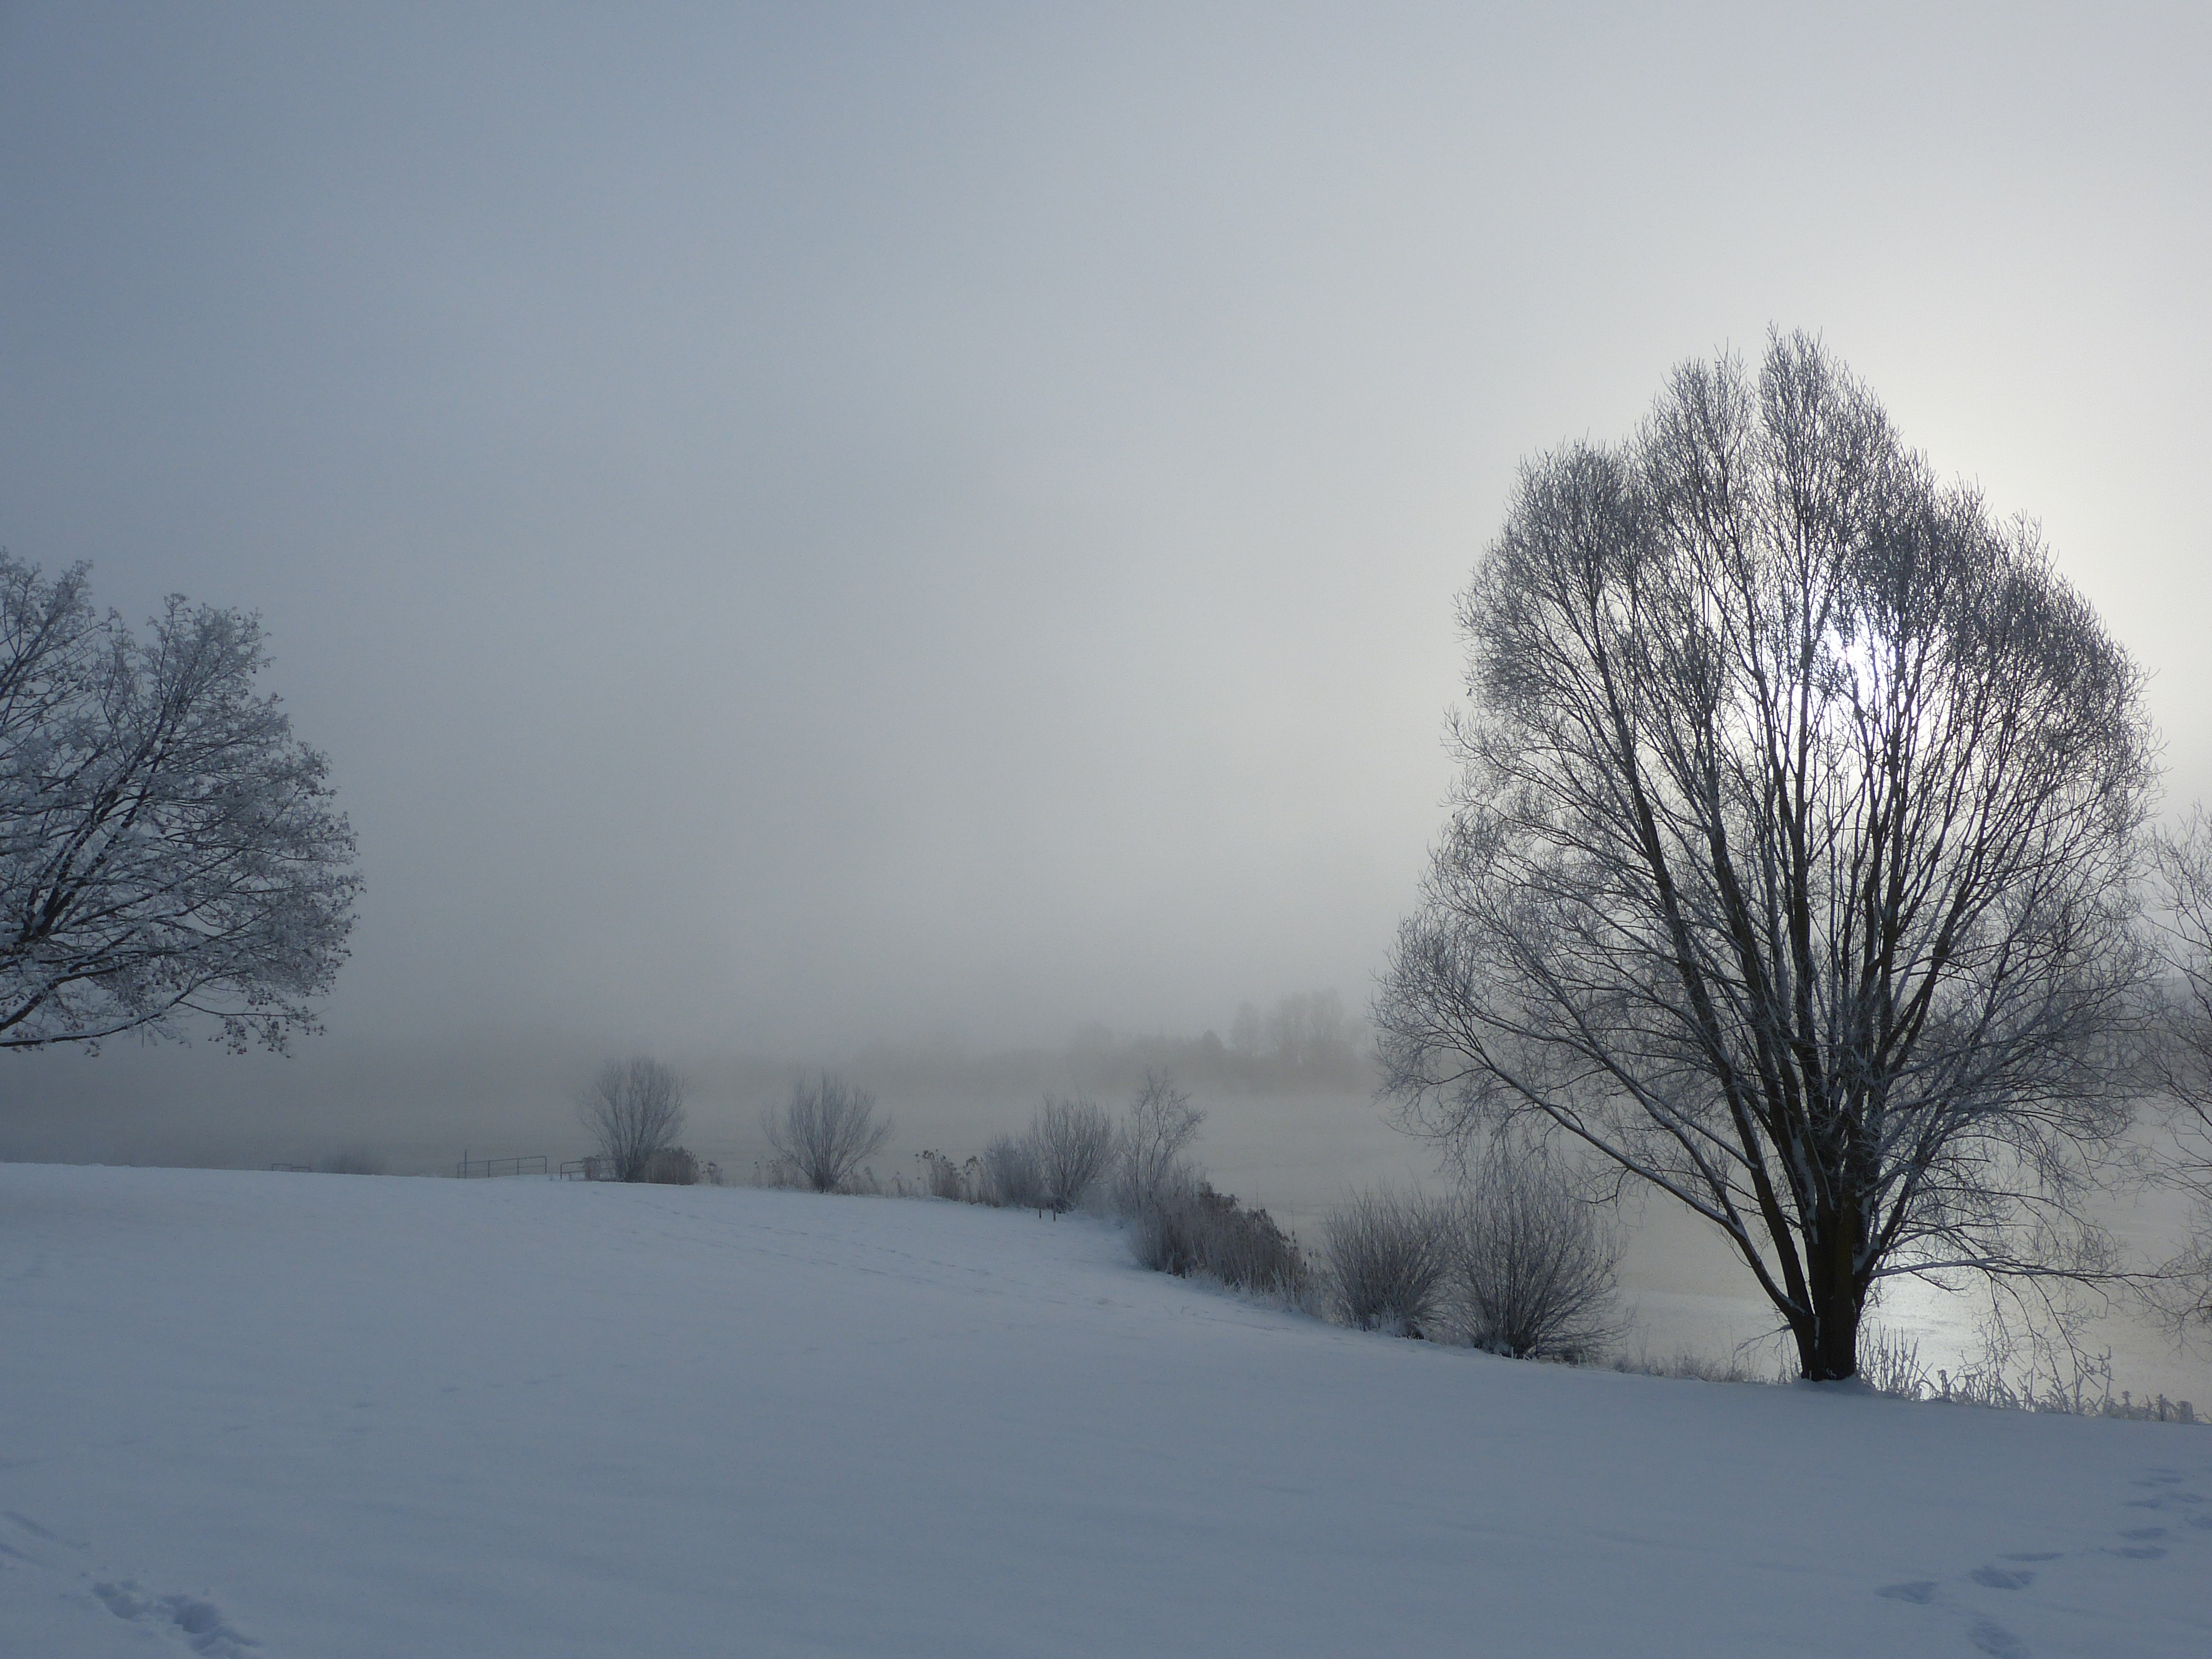
tree, nature, snow, cold, winter, fog, mist, morning, frost, weather, snowy, season, stretch, blizzard, wintry, freezing, atmospheric phenomenon, woody plant, winter storm